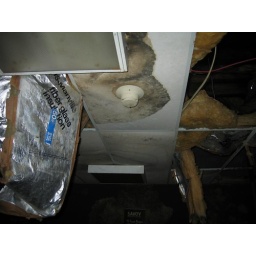
Severe water damage in the Savoy building